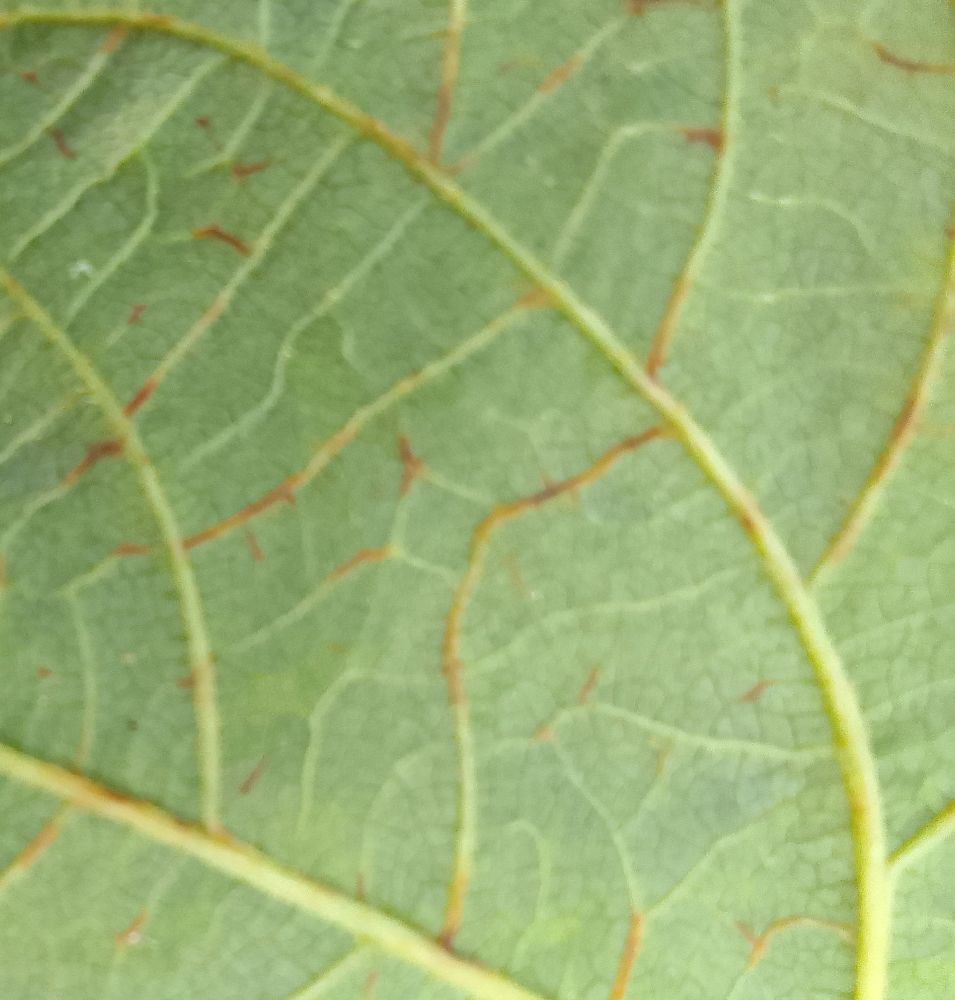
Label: anthracnose